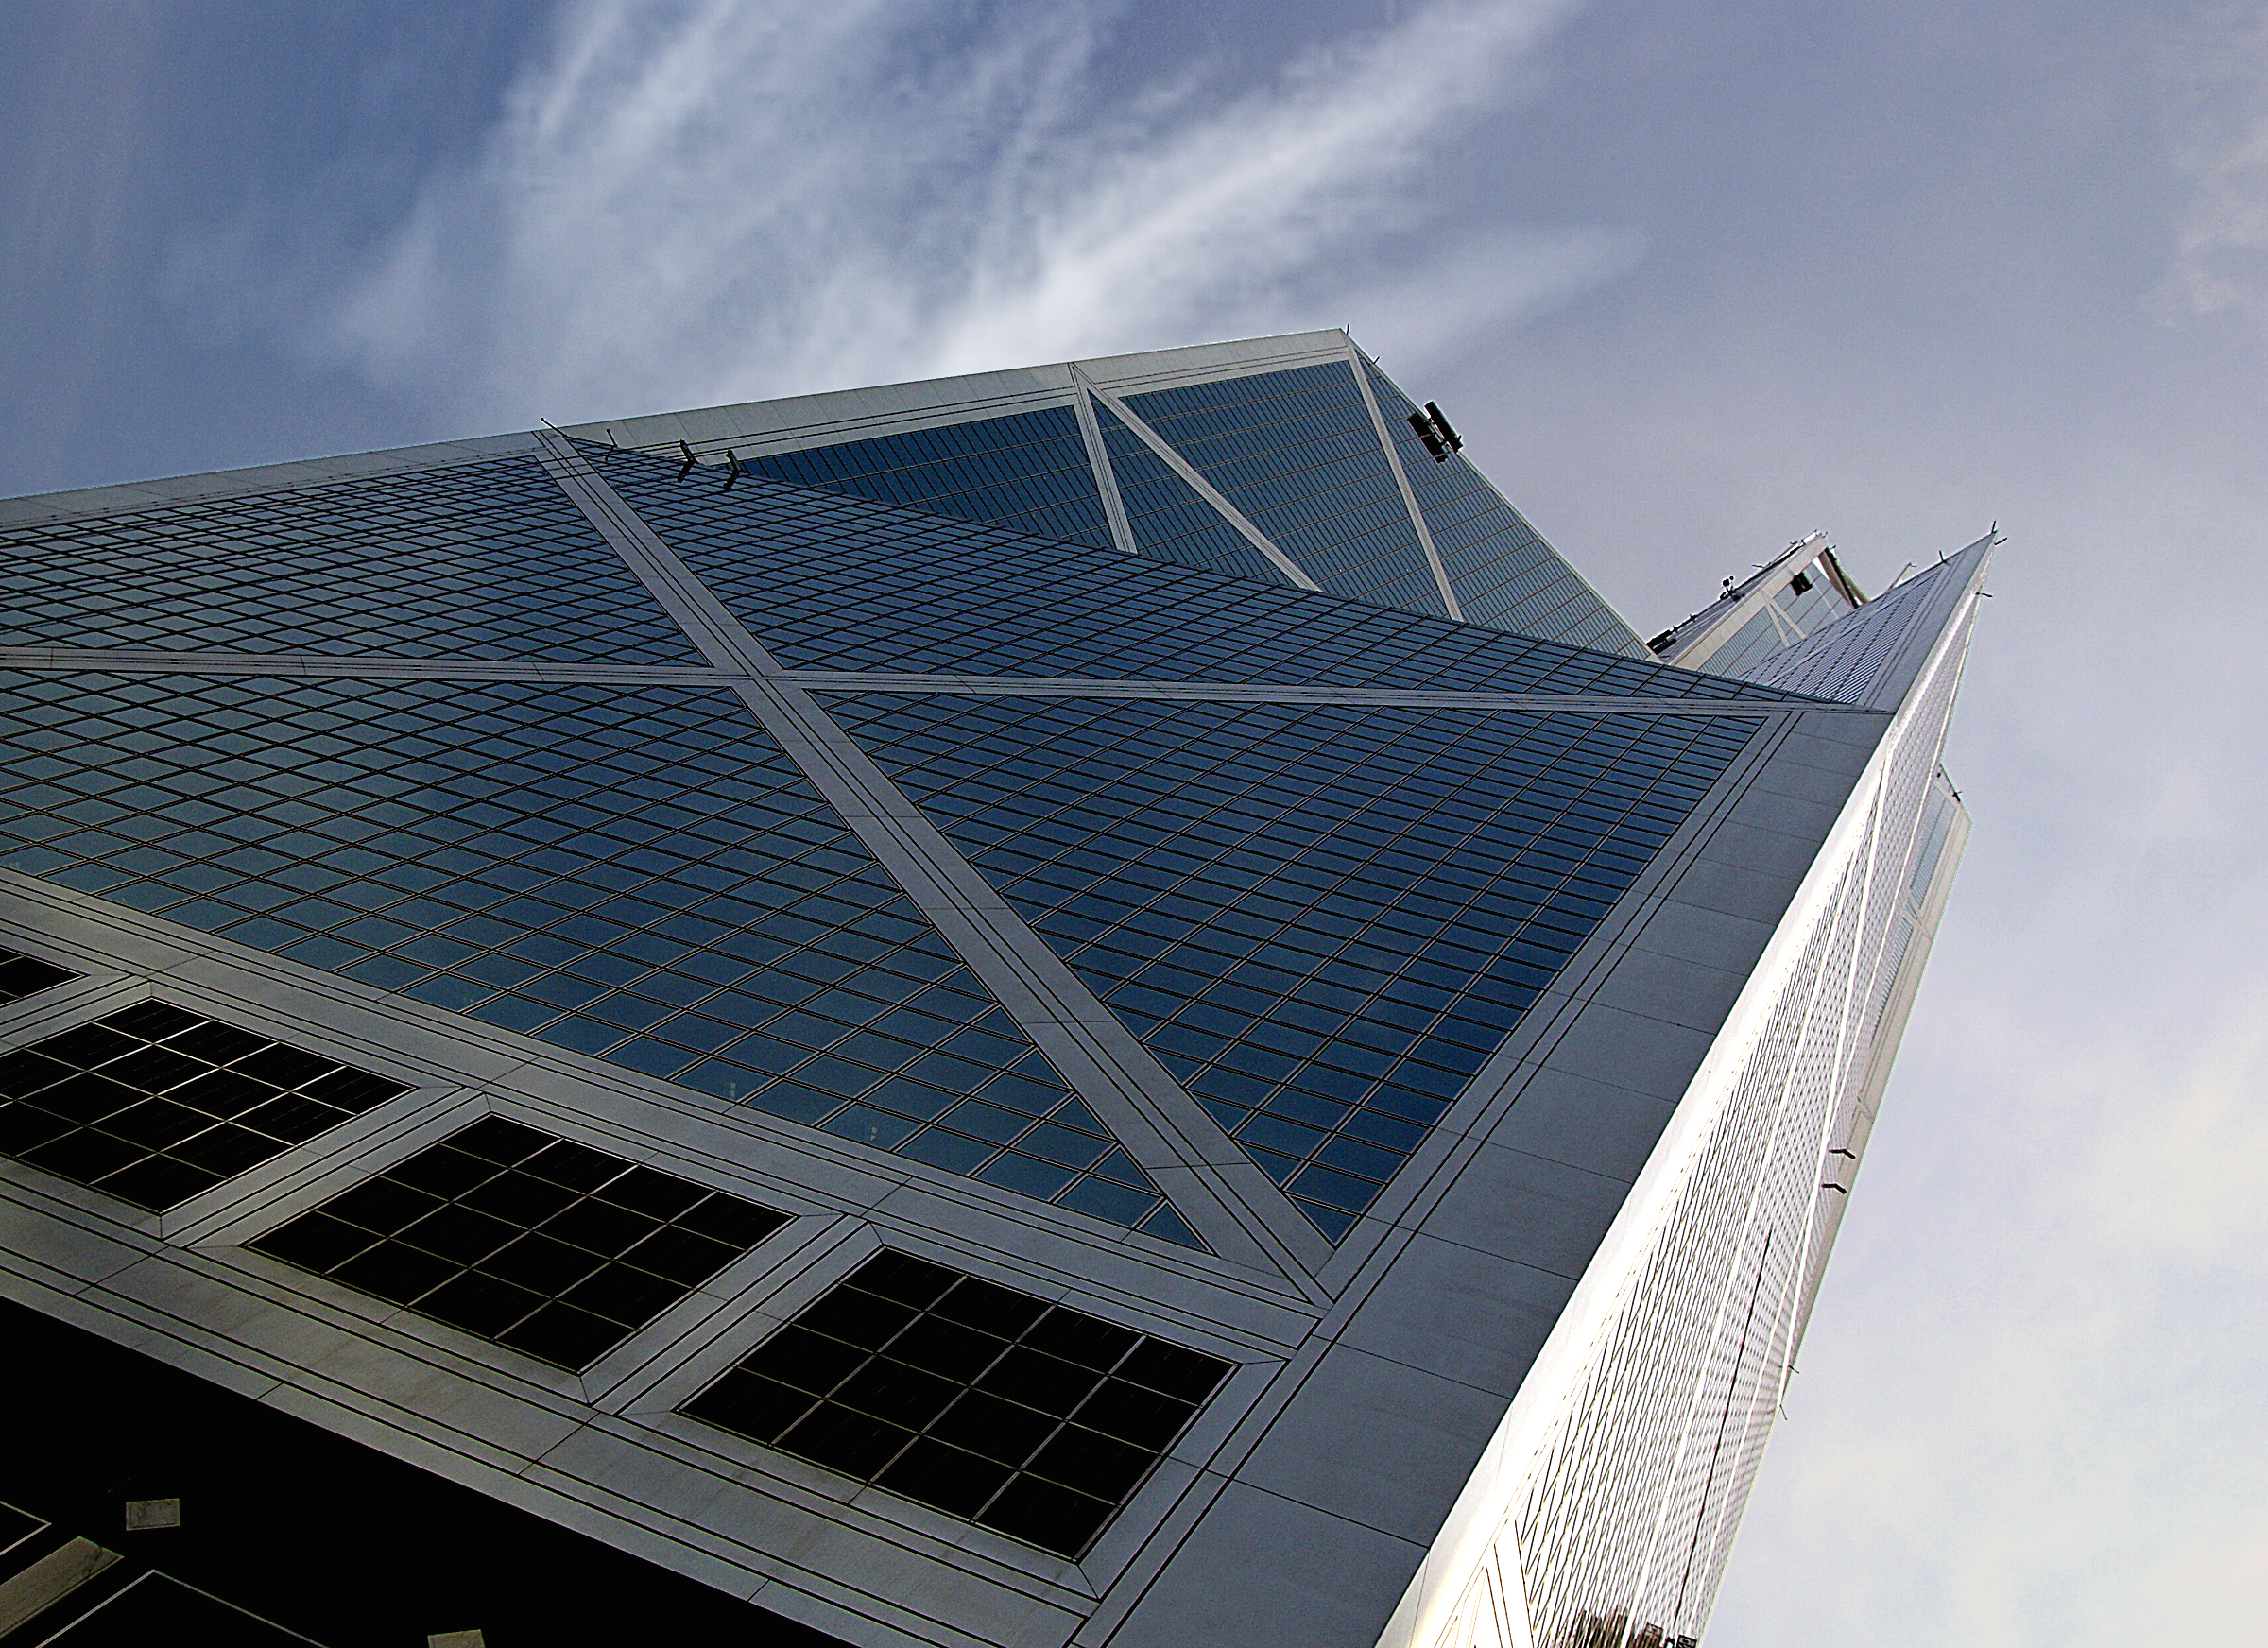
architecture, structure, roof, building, skyscraper, tower, facade, stadium, tower block, bank, arena, hongkong, hongkongsightseeing, tallbuilding, bankofchinatower, ching, daylighting, sport venue, outdoor structure